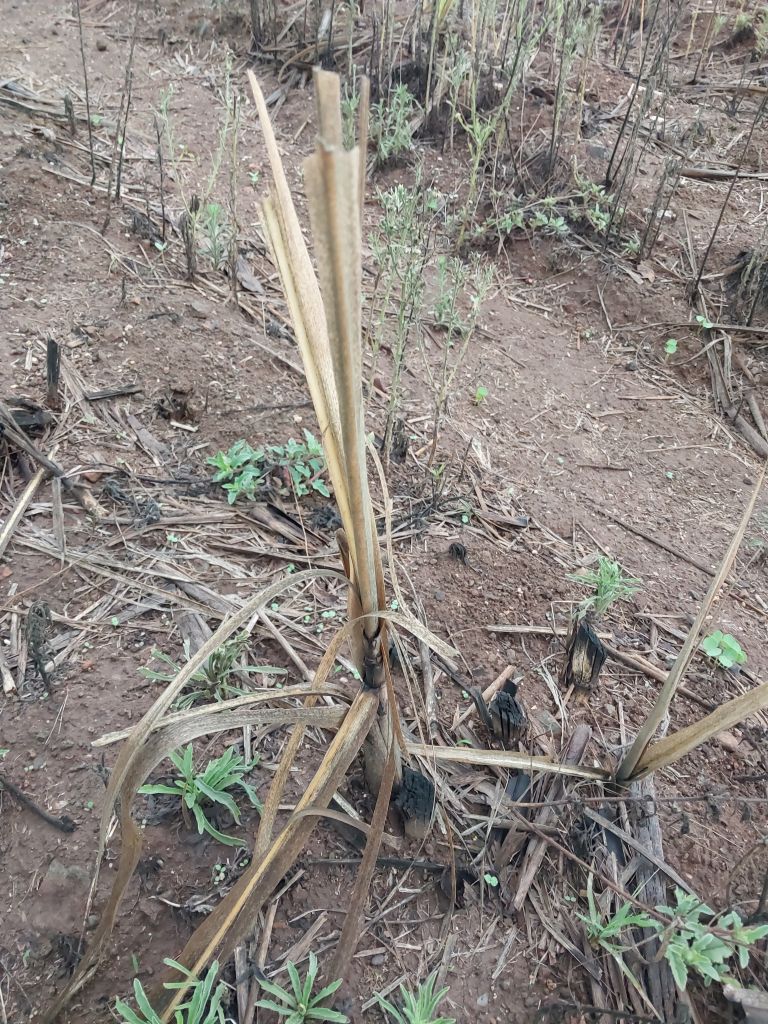
Label: Sett Rot